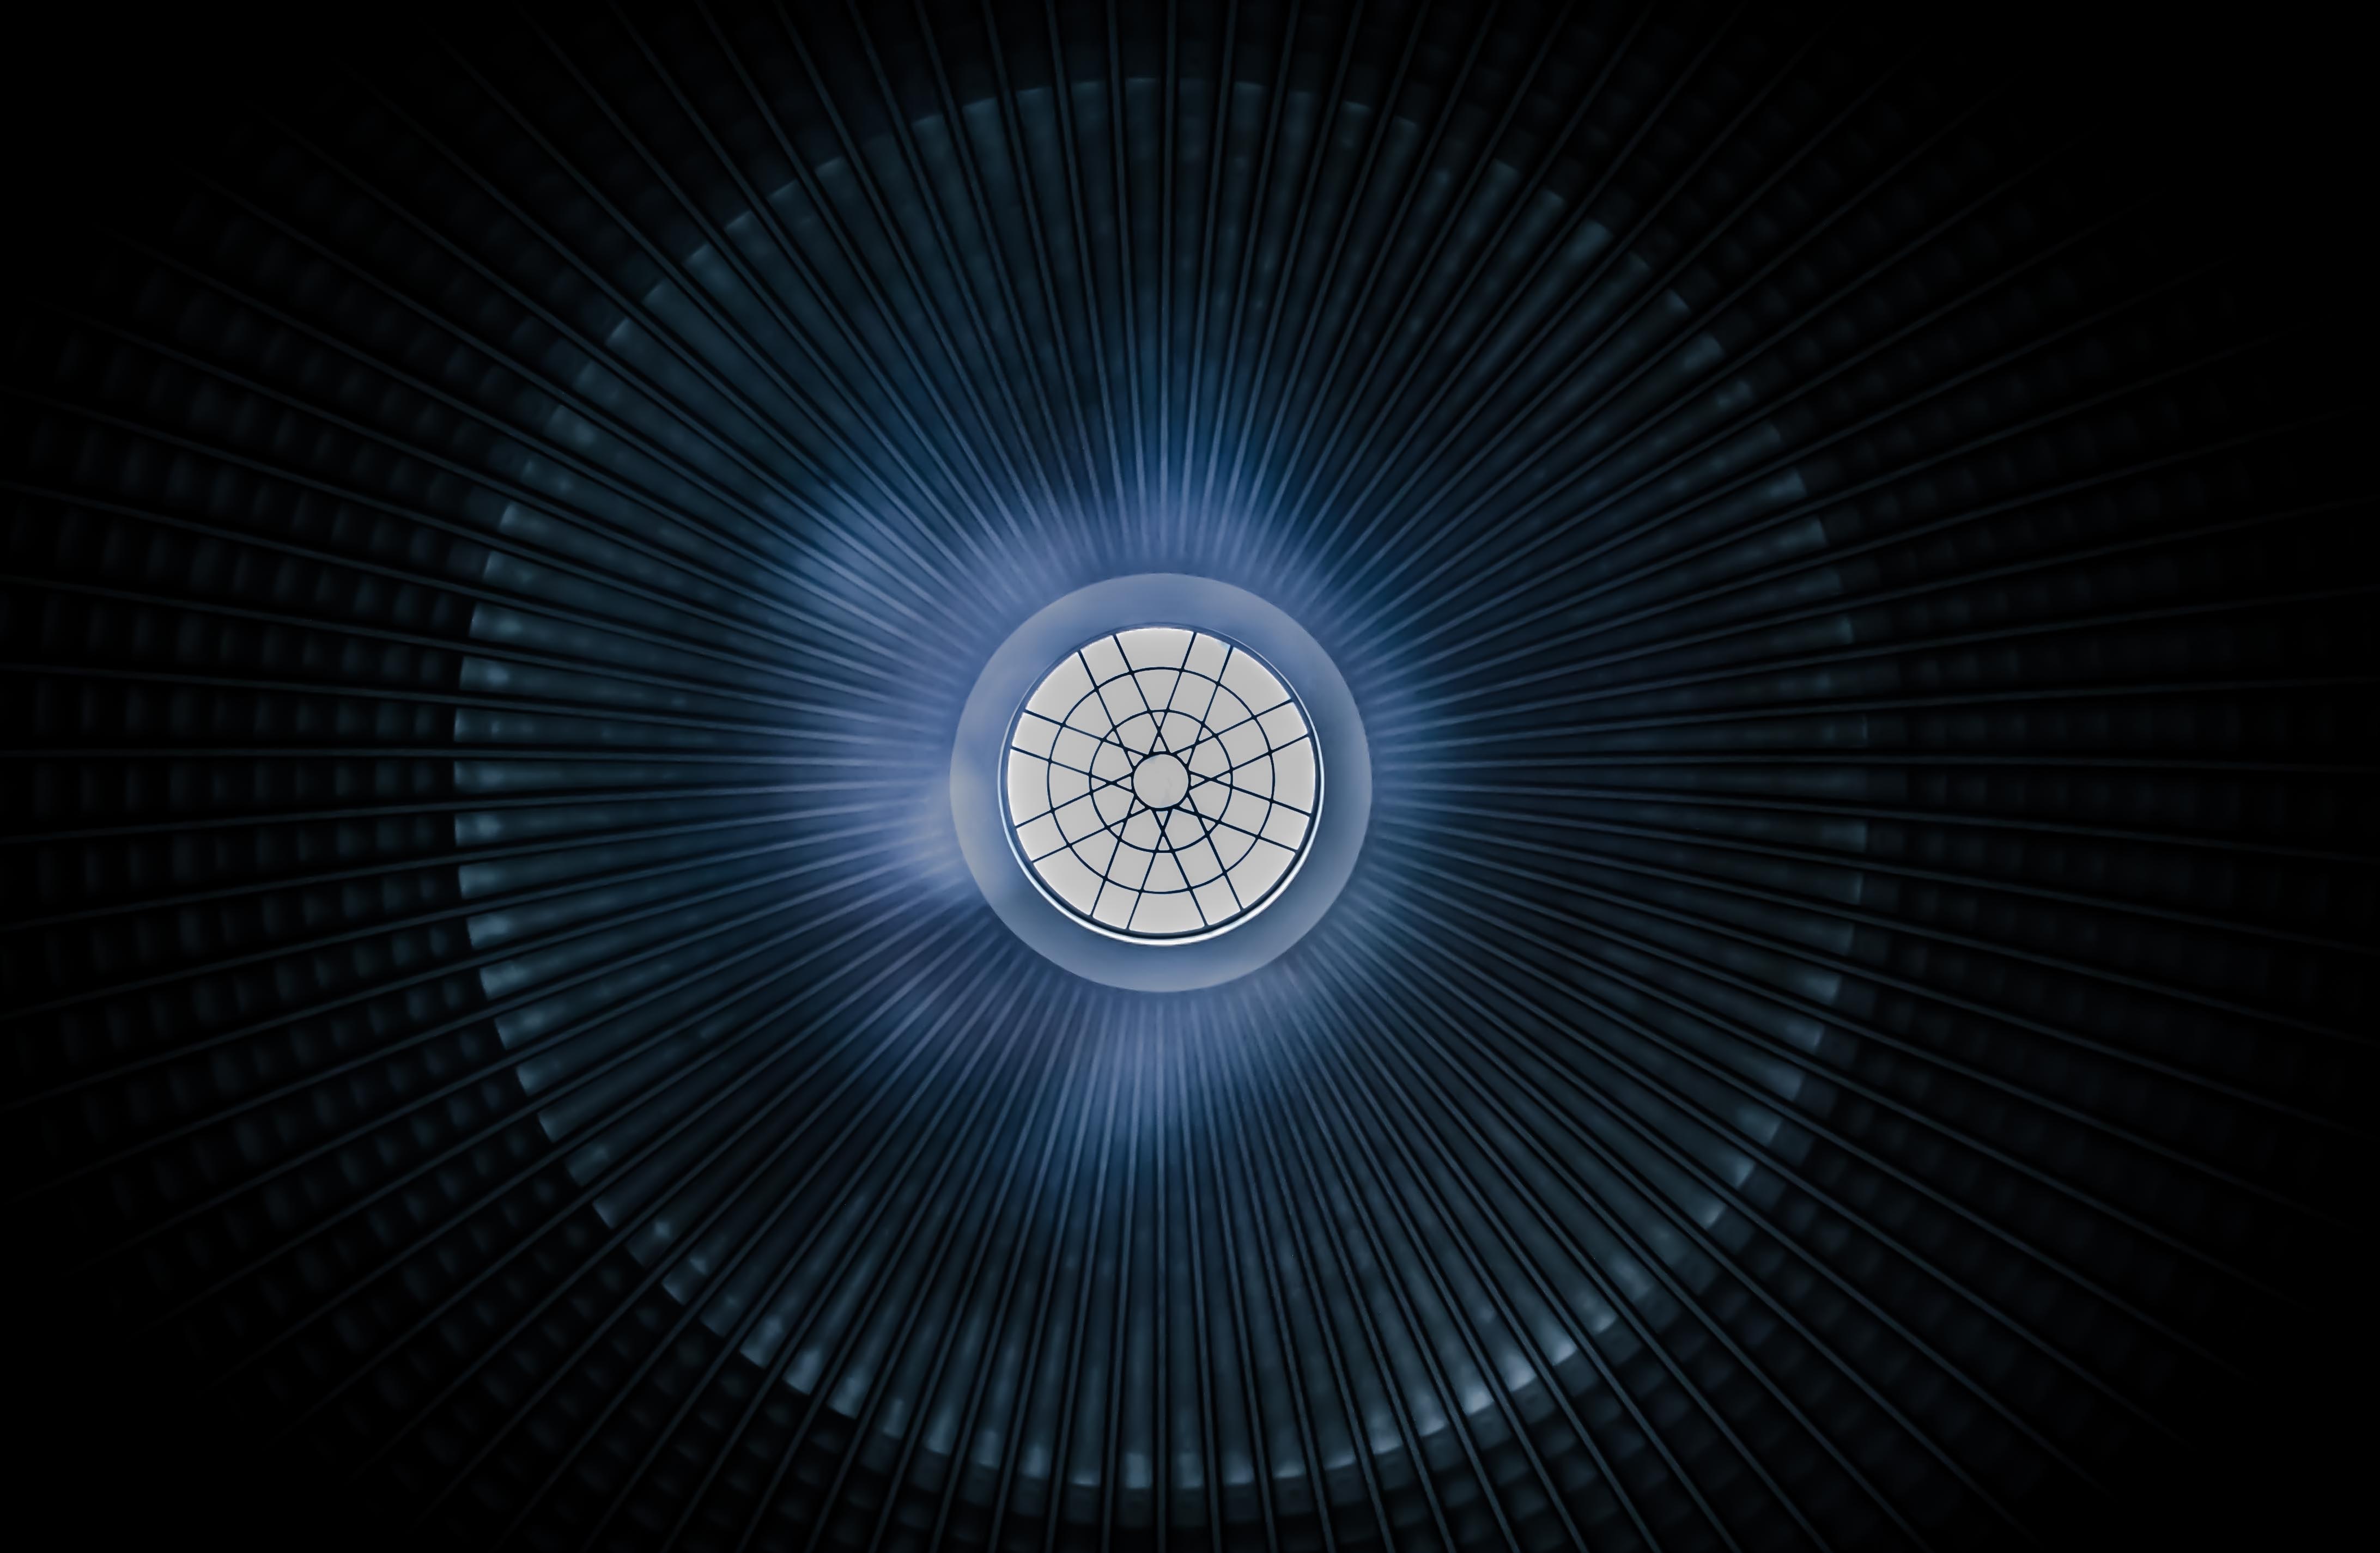
sky, spiral, atmosphere, darkness, circle, energy, font, symmetry, sphere, graphics, phenomenon, computer wallpaper, fractal art